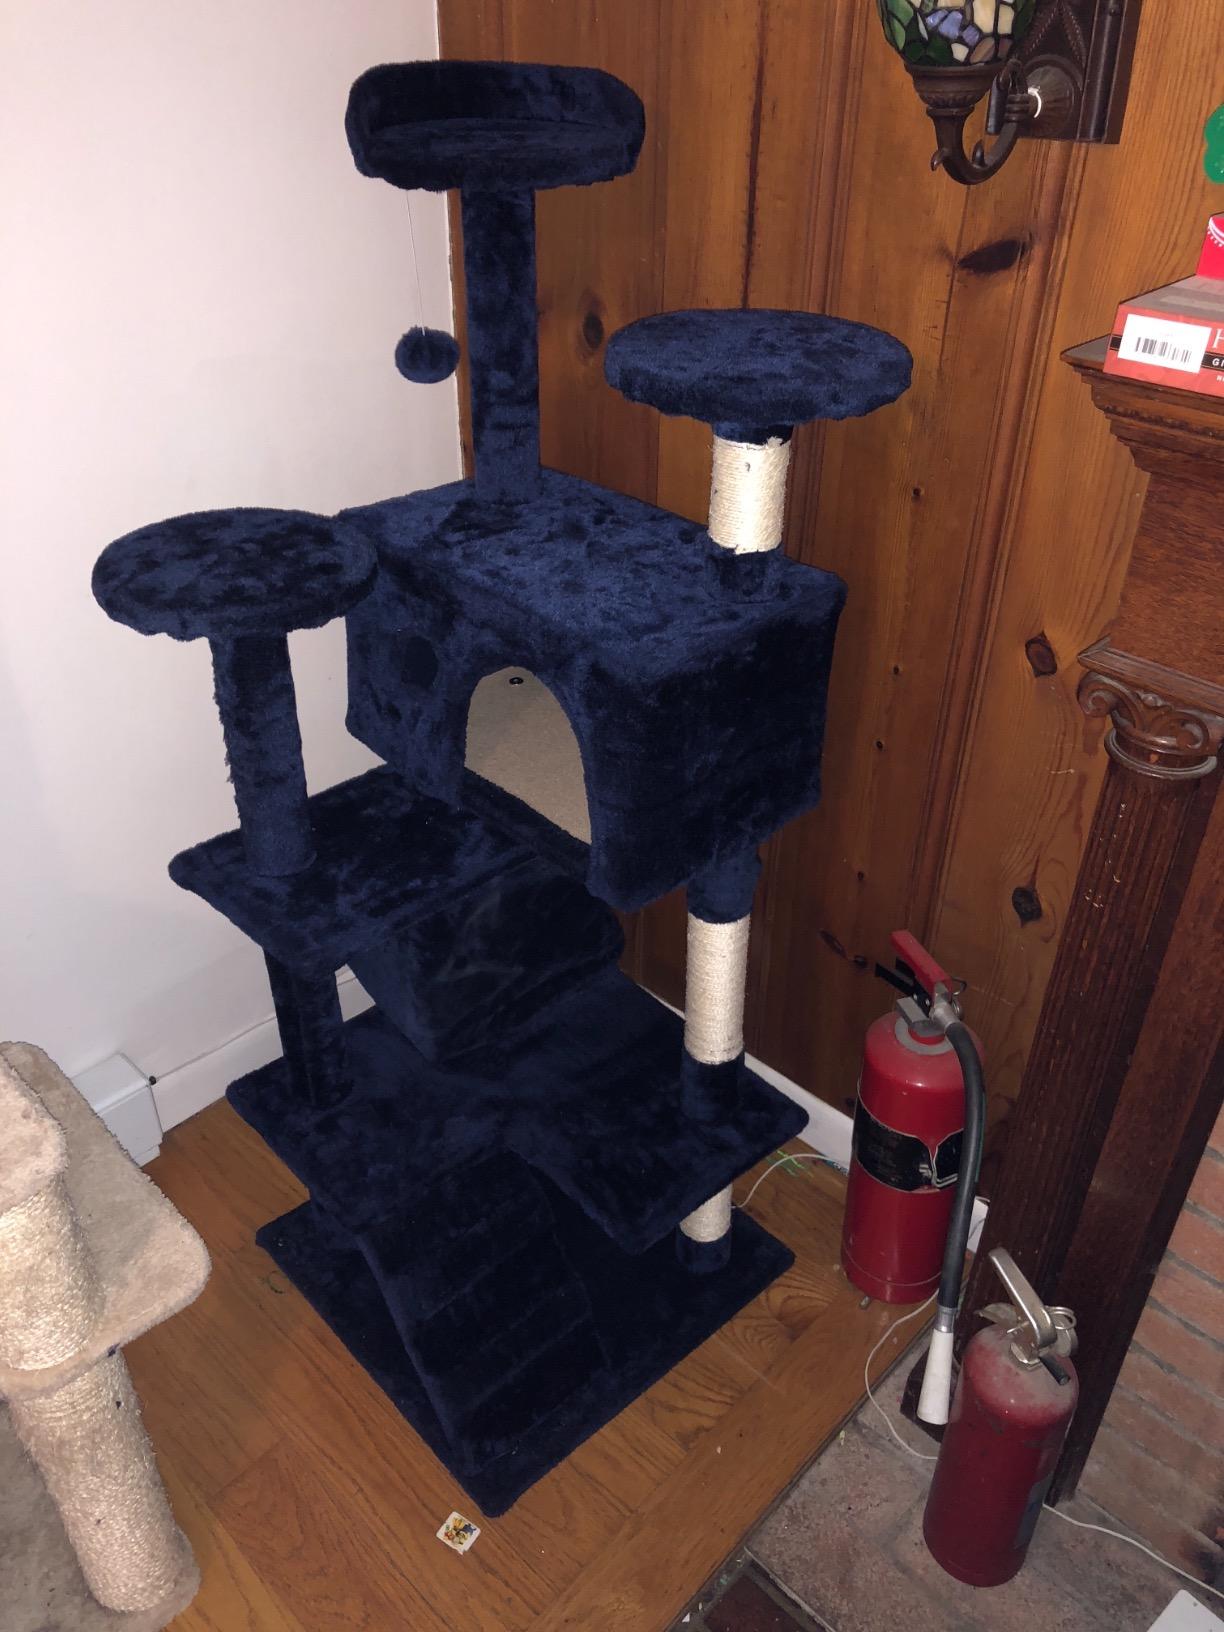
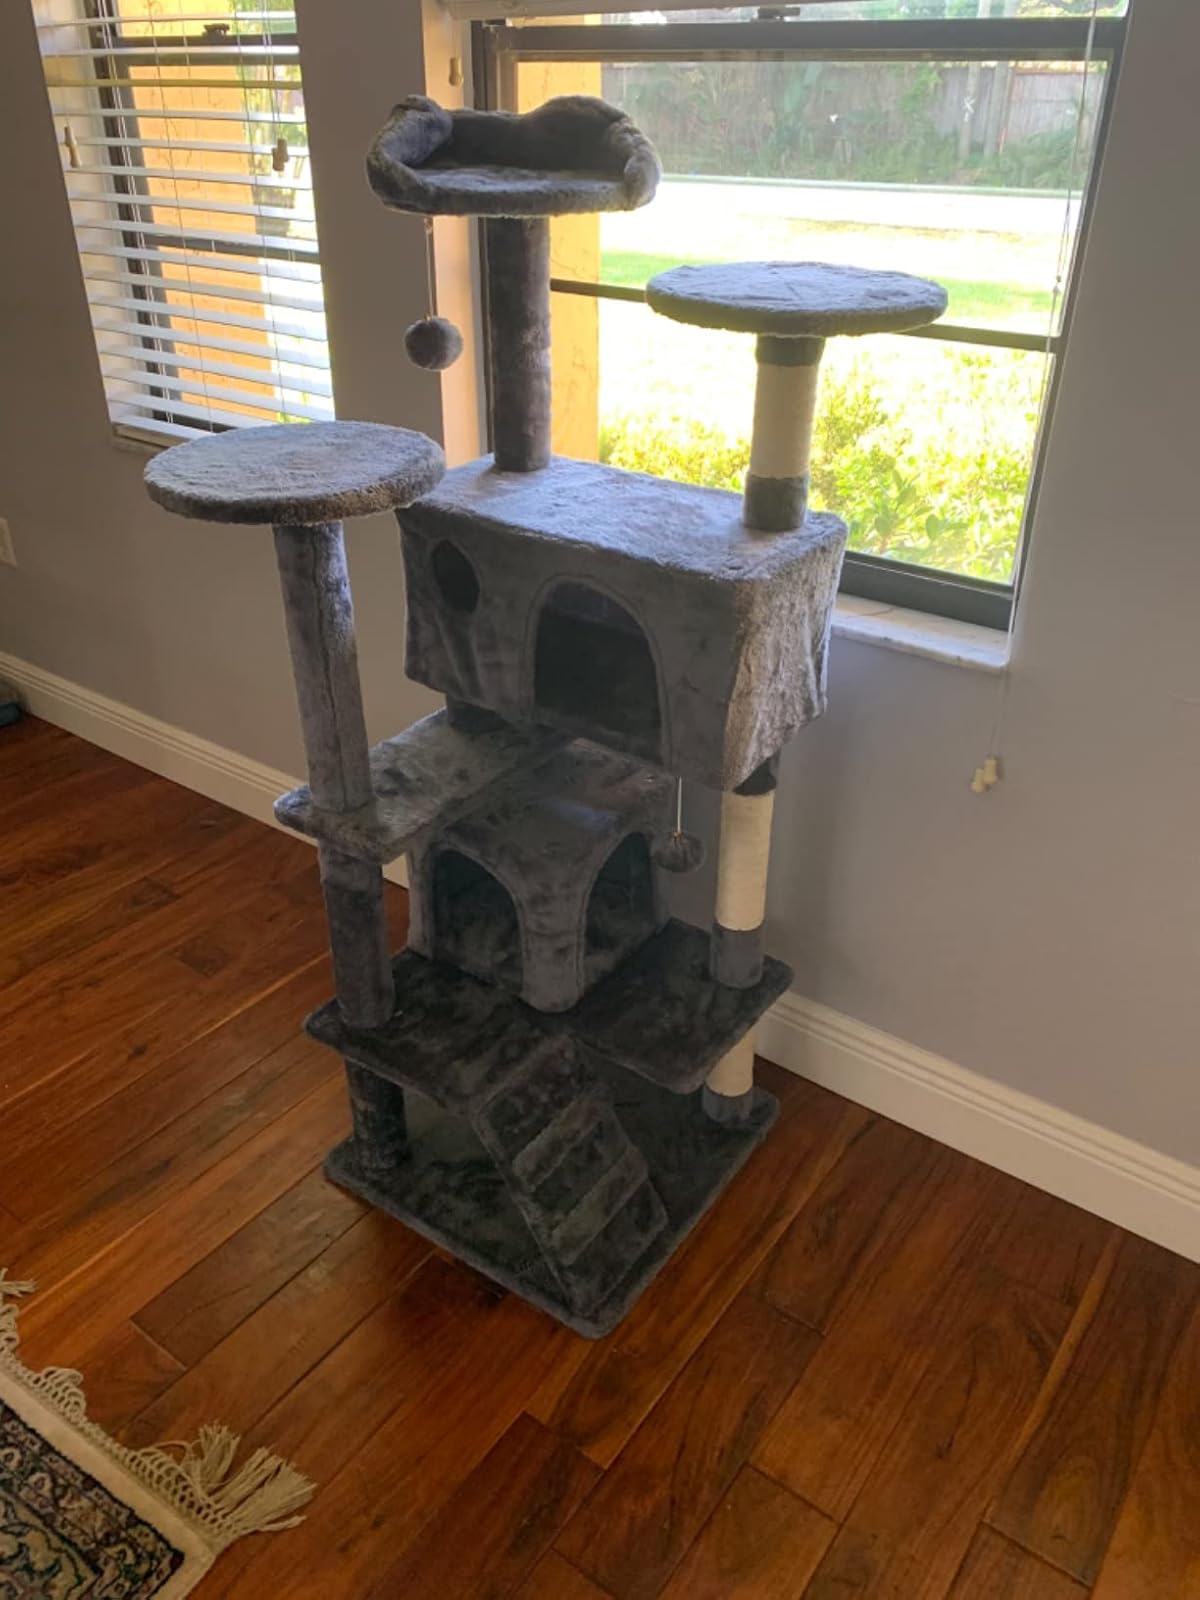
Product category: items_cat tree
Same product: no